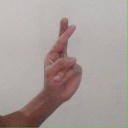
अक्षर: र